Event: Ecuador Earthquake
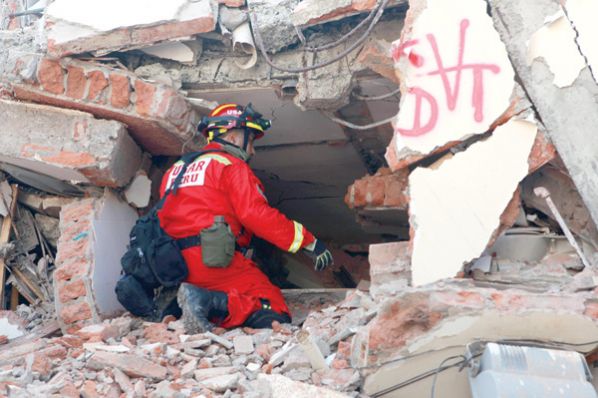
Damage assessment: damage